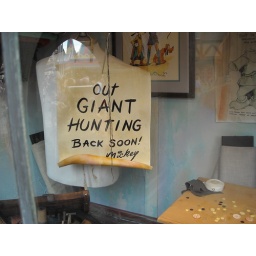
A sign in a window at Sir Mickey's shop